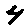
Label: 4